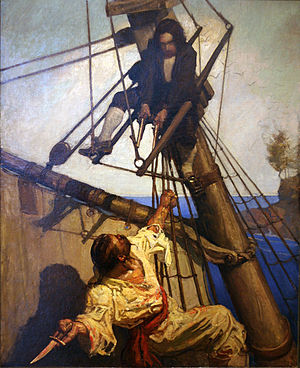
Skatteplaneten / Produktion / Design og animation
En illustration af N.C. Wyeth kaldet One More Step, Mr. Hands for offentliggørelsen af Skatteøen fra 1911. Dette er denne type illustration, som er beskrevet af filmholdet som "klassisk eventyrbogsillustration", som var basis for Skatteplanetens almene udseende
Skatteplaneten er en science-fiction tegnefilm fra 2002, produceret af Walt Disney Feature Animation og udgivet af Walt Disney Pictures den 29. november 2002 i Danmark.